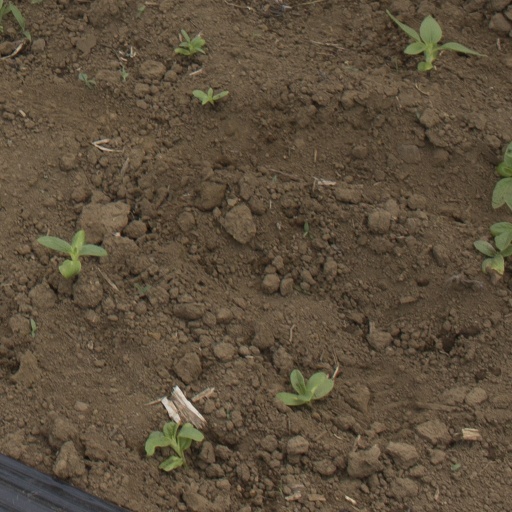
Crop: Jerusalem artichoke